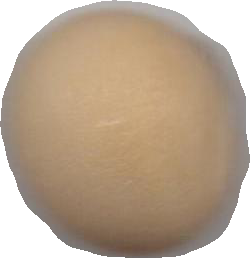
Variety: Grobogan